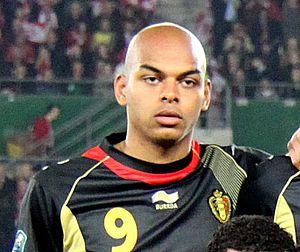
Marvin Ogunjimi est un footballeur international belge né le 12 octobre 1987 à Malines et évoluant actuellement au poste d'attaquant. Il est actuellement sous contrat au Patro Eisden Maasmechelen.